Indiana Governor's Residence

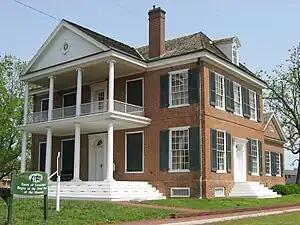
Grouseland, home of Territorial Governor William Henry Harrison in Vincennes.

Before Indiana became a state, the Indiana Territory had two governors. William Henry Harrison, the first governor, built a plantation-style home in Vincennes, and named it Grouseland for its many birds. Built in 1804, it was one of the first brick buildings in the territory. The home is still preserved and is a National Historic Landmark. Thomas Posey, the territory's second governor, had a home built in Corydon, but lived there only briefly before moving to Jeffersonville where he rented a room in a boarding house. The Posey House is preserved as part of a National Historic District.